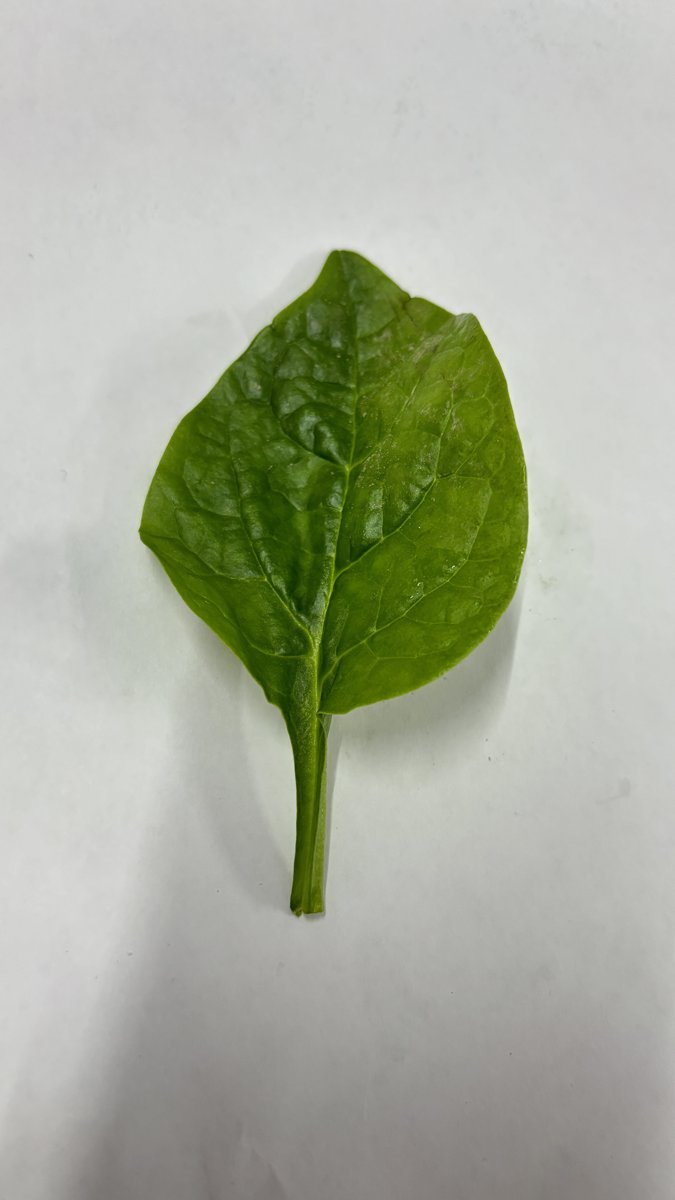
Label: Pest-Damage